Capparis zeylanica

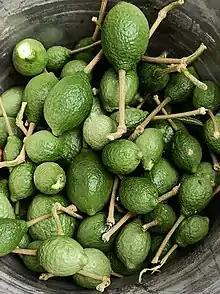

Capparis zeylanica is a climbing shrub common in the forests of the Indian subcontinent, Indo-China, China and Malesia; no subspecies are listed in the Catalogue of Life. Several species of Lepidopteran larvae feed on its leaves.